Cutler Memorial Library

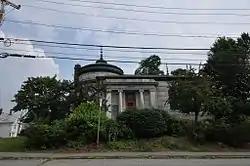

The Cutler Memorial Library building houses the public library of Farmington, Maine. It is located at 117 Academy Street (corner of High Street), between the downtown area and the campus of the University of Maine at Farmington. Its building, dedicated to the memory of Nathan Cutler, was built in 1901-03 as the town's first dedicated library building, and was added to the National Register of Historic Places in 1973.